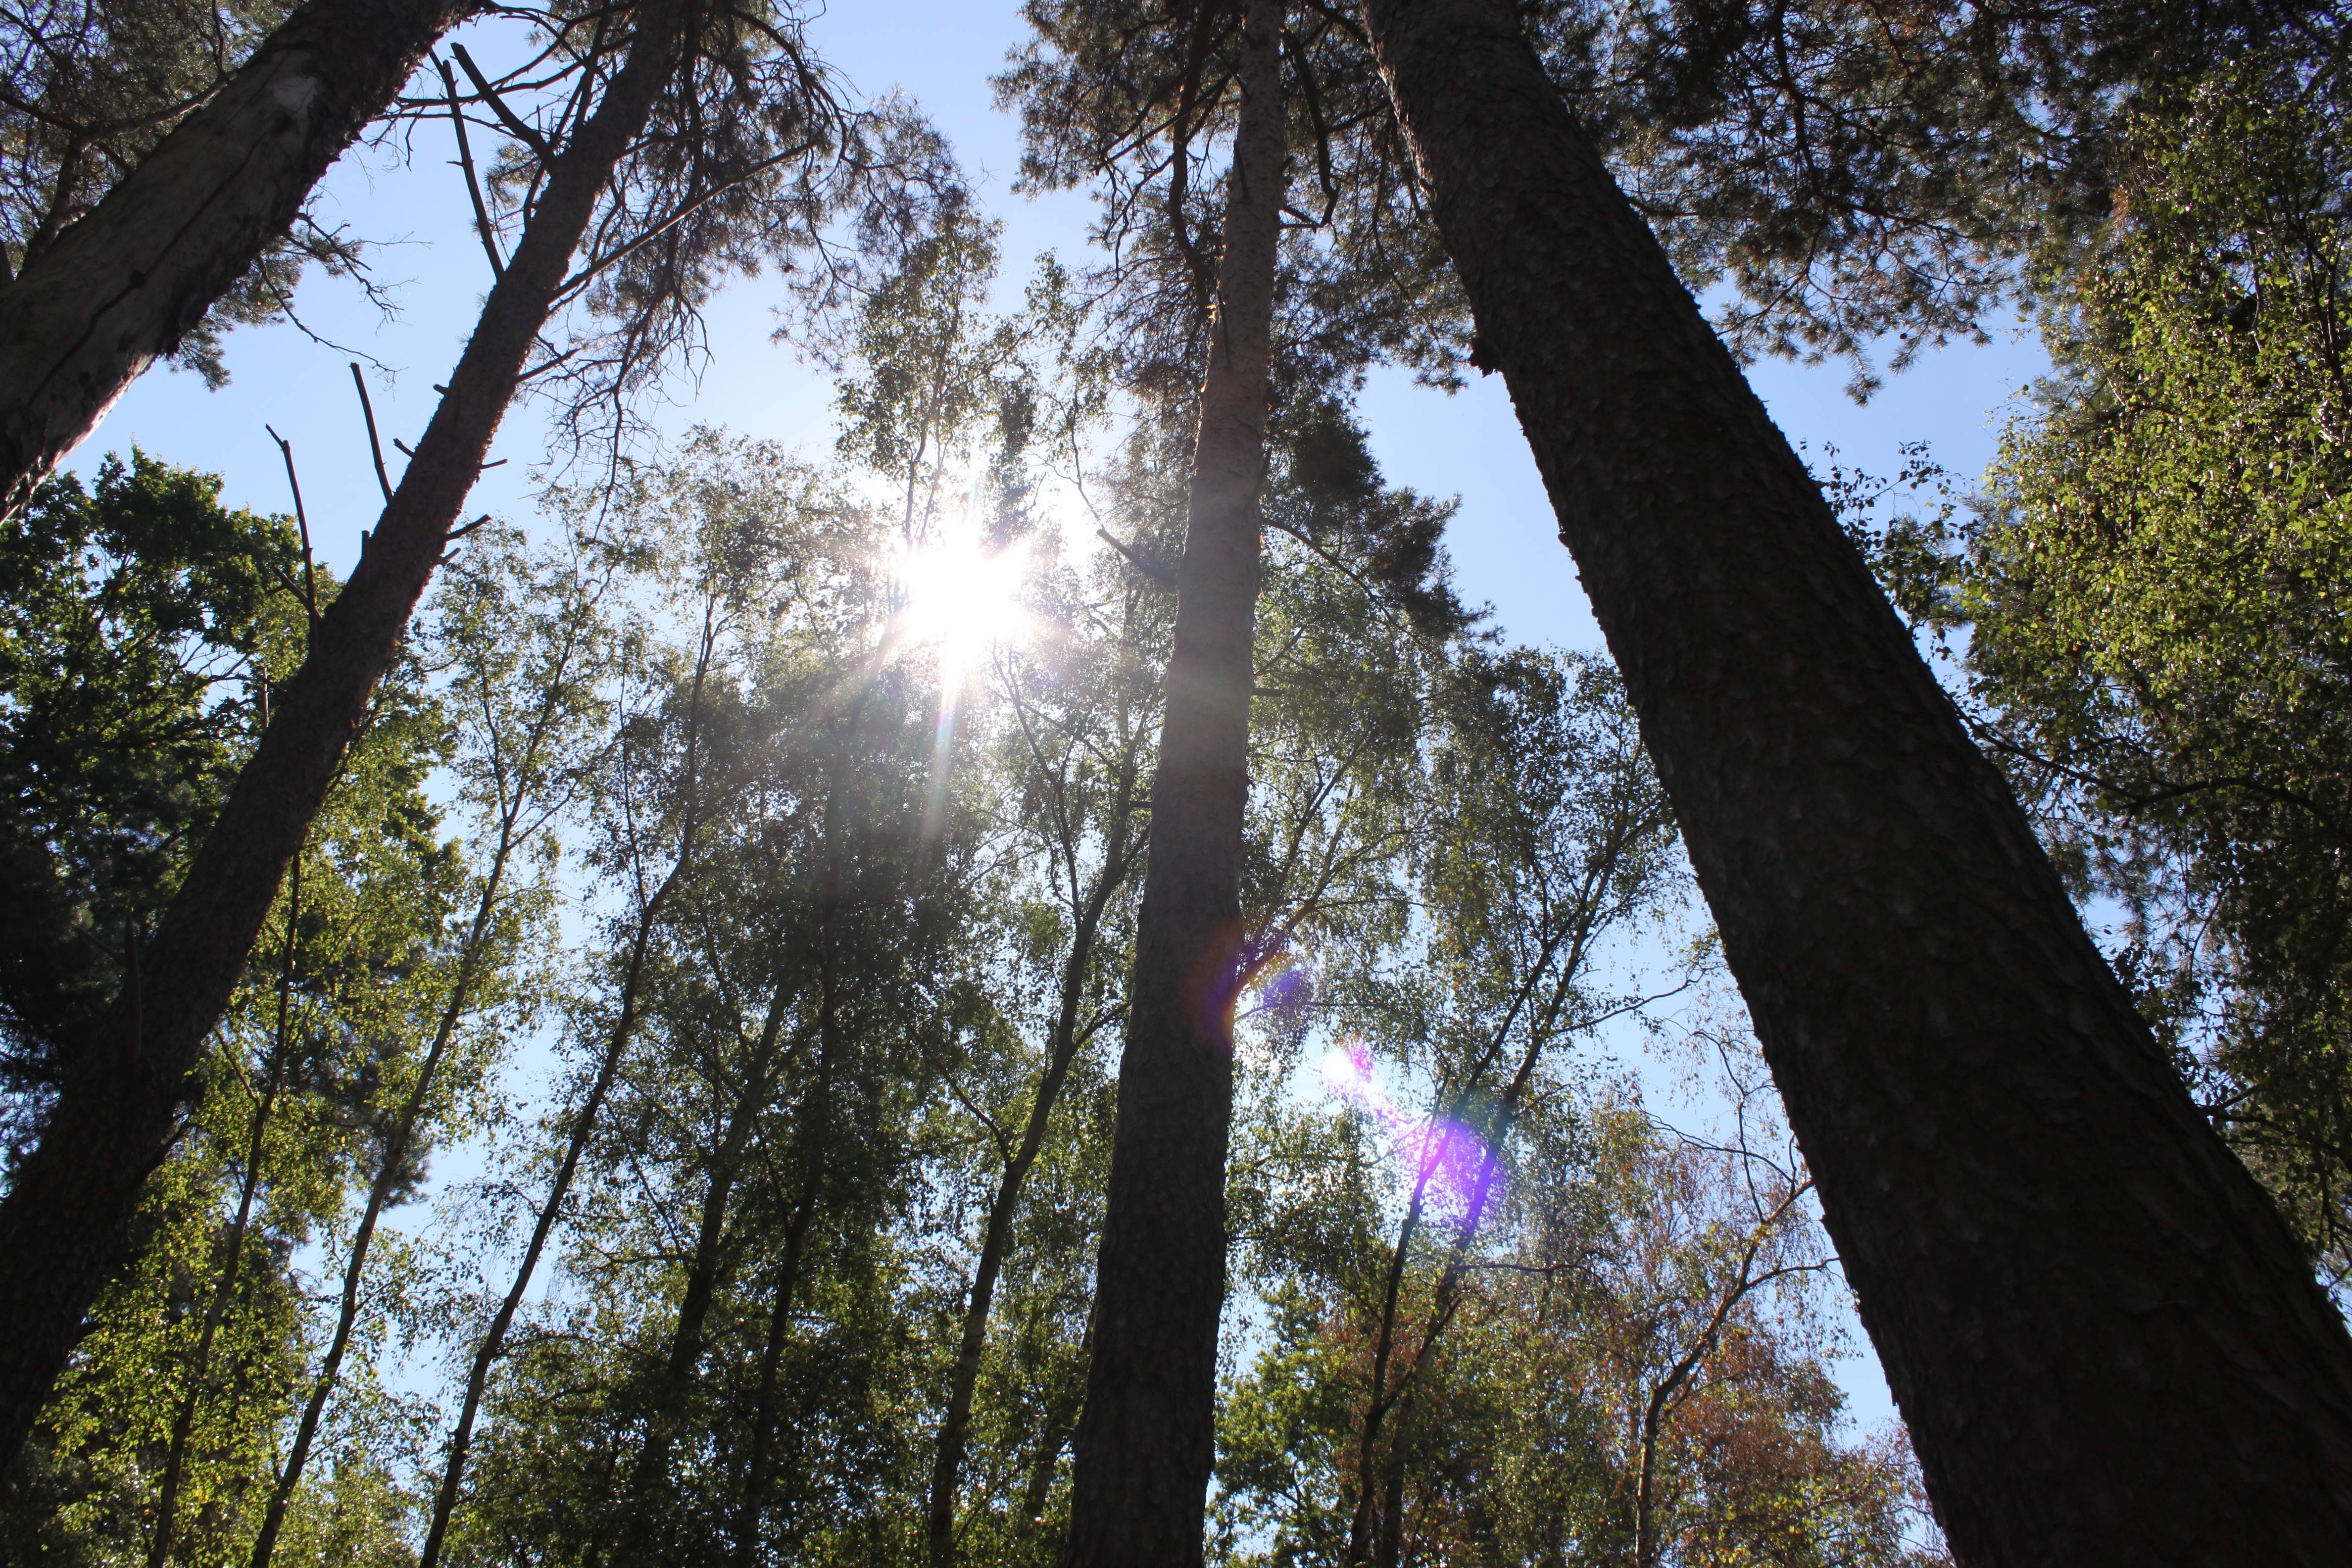
tree, nature, forest, branch, plant, sun, sunlight, leaf, flower, autumn, park, look up, trees, woodland, habitat, ecosystem, natural environment, woody plant